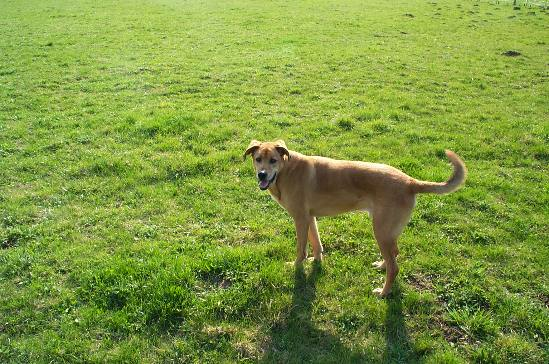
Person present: No